Abul-Abbas

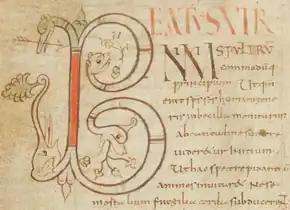
The elephant in Paris, BnF lat. 2195

A number of authors assert that Abul-Abbas was an Indian elephant, though others cast this as an open question with the African elephant being a distinct possibility. No primary source identifies his species directly.